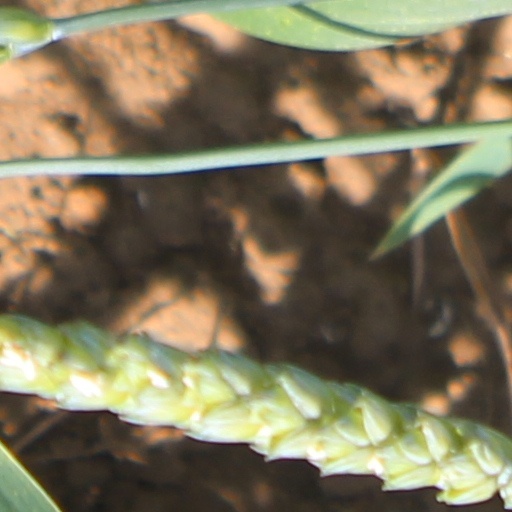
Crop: wheat